Hargesheim

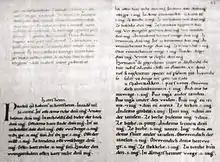
Hargesheim's first documentary mention from 1158

It is clear from archaeological finds that the Hargesheim area was one of those in the Nahe river area that were already settled as far back as the New Stone Age about 5000 BC. Sometime about AD 600, Hargesheim arose as an outlying centre of the ancient settlement of Roxheim. Centuries later, about 1100, Hargesheim passed to the County of Sponheim. In 1158, Hargesheim had its first documentary mention in a directory of landholds kept by Rupertsberg Abbey (see image at right). In 1232, the County of Sponheim was partitioned between two lines of the ruling comital family, and Hargesheim found itself in the “Further” County of Sponheim-Kreuznach. In 1400, the villagers became "Ausbürger" of the town of Kreuznach, that is to say, citizens of a kind with some of the attendant rights, even though they did not live within the town's zone of jurisdiction. The town granted them protection and freed them from the customary gate toll levied on visitors to the town. Against this favour, the town also demanded that the villagers provide manual labour and draught animals for the town's wall-building project. In 1601, after many disagreements over inheritance among members of the House of Sponheim, Hargesheim passed to the "Oberamt" of Kreuznach, whose seat was at Castle Kauzenburg (nowadays a ruin in nearby Bad Kreuznach). In 1622, Saint Valentine's Chapel in Hargesheim was destroyed in a blaze. In 1707, the village, together with Kreuznach, passed to the Electorate of the Palatinate. In 1723, there were 18 families living in Hargesheim, 10 Reformed, 4 Catholic and 4 Lutheran. In 1725, a great, frightful storm struck the region. In 1730, building work began on the Catholic church, while work was likewise begun on what is now the Protestant church the following year. By 1799, Hargesheim lay under French rule after French Revolutionary troops had overrun and occupied the German lands on the Rhine’s left bank. The village was part of the "Mairie" (“Mayoralty”) of Mandel. From 1801 to 1814 – Napoleonic times – Hargesheim belonged to the Department of Rhin-et-Moselle in the First French Empire. In 1816, after Napoleon's downfall and the imposition of a new political order on Europe by the Congress of Vienna, Hargesheim passed to the Kingdom of Prussia, within which a new administrative régime also put it in the Kreuznach district. In 1868, the school house was built at the church; this building still stands and has since become the municipal hall. In 1876, the two churches’ shared churchyard was closed as a graveyard, and a new graveyard was then laid out in the cadastral area known as “Auf dem Neunmorgen”. Over the years that followed, a number of foundings took place: in 1879, the warriors’ association; in 1887, the “Harmonie” singing club; in 1891, the schoolchildren's orchestra; in 1894, the “Concordia” singing club. In 1896, the "Kleinbahn", a narrow-gauge railway, came into service. In 1900, Hargesheim had 840 inhabitants, 477 Evangelical, 354 Catholic and 9 Jewish. In 1903, the volunteer fire brigade was founded, as was the Catholic men's club. In 1908, the warriors’ memorial on Lindenstraße was dedicated. In 1910, the gymnastics and sport club was founded, and the following year saw the dedication of the new schoolhouse on Hunsrückstraße. The early years of the 20th century also saw the arrival of important infrastructure in Hargesheim, a watermain in 1912 and electric light in 1913. In 1922, four years after the First World War, the monument to the fallen was dedicated at the graveyard. In 1929, the winegrowers’ association was founded. In 1930, President of Germany Paul von Hindenburg was heartily greeted as he was driven through the village. Hindenburg would soon afterwards play no small part in Adolf Hitler’s rise to power, signing both the Reichstag Fire Decree and the Enabling Act in 1933, bringing an end to the Weimar Republic, whose head of state he himself had been, and making Hitler Germany’s dictator. In 1936, the "Kleinbahn" ceased operations. Passenger services were replaced with buses. Late in the Second World War, in 1945, Hargesheim found itself in the midst of an air raid. Five houses were destroyed while several others sustained damage. Moreover, one person was killed. On 17 March of that same year, the first American tank rolled through the village. The social advocacy organization VdK set up a local chapter in Hargesheim in 1948. In 1954, owing to Hargesheim’s losses in the Second World War, the war memorial at the graveyard was expanded. That same year, the Catholic church choir was newly founded. In 1955, all the village’s streets were paved with blacktop. In 1958, the new school on Schulstraße was dedicated. The countrywomen’s union was founded in 1959. The mortuary at the graveyard came into service. On 17 June 1966, a heavy storm struck Hargesheim. In 1968, the German Red Cross set up a local chapter in the village. In 1969, the "Gräfenbachhalle" (multipurpose hall) was dedicated. In 1971, Saint Bernard’s Church ("St. Bernhard-Kirche") was consecrated. In 1972, the “Garden Friends” club was founded. In 1973, the old bridge across the Gräfenbach was widened. In 1976, the Evangelical parish hall came into service, and a new water cistern was built up on the Straußberg. Also that year, the marching band was founded and the high school, the "Alfred-Delp-Schule Hargesheim", was opened. The year 1978 saw the first fools’ session of the “Harmo-Cordia”, this being a Shrovetide Carnival ("Fastnacht") event. Also in 1978, work began on laying sewerage in Hargesheim and the first medical practice opened its doors. In 1979, the Lindenbrunnen fountain was dedicated. In 1980, the gymnastic and sport club dedicated a new clubhouse on the Wiesberg. In 1982, the kindergarten was dedicated. In 1984, the municipal hall, formerly a schoolhouse, acquired its new use. In 1986, in recognition of economic conditions that had shifted over the years, a tourism association was founded; Hargesheim is now a state-recognized tourism community. Also in that year, a village fountain was dedicated on Backesgasse, a town partnership was established with Oetz in the Austrian Tyrol, the limetree boulevard was newly planted and the former mayor Fuchs was made an honorary citizen of Hargesheim. In 1987, a dentistry practice opened in the “Oberwiese” (literally “Upper Meadow”). The embankment formerly used by the long-vanished "Kleinbahn" was converted into a cycle path. In 1990, the new village square on Schulstraße was dedicated.